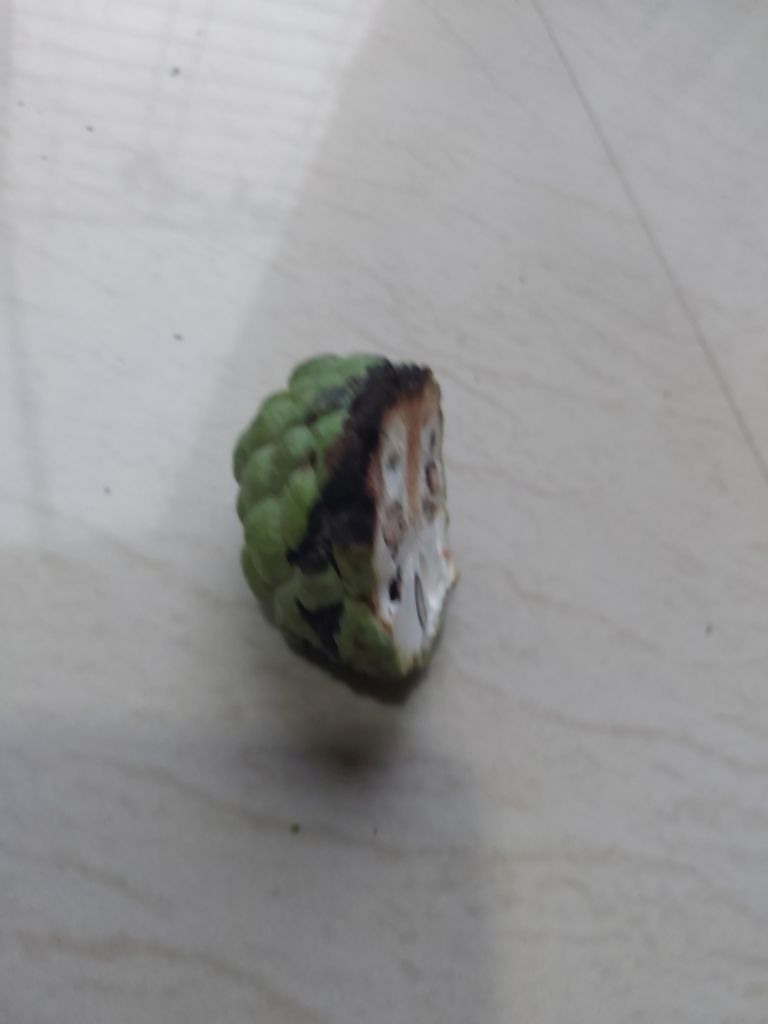
Disease label: Diplodia Rot